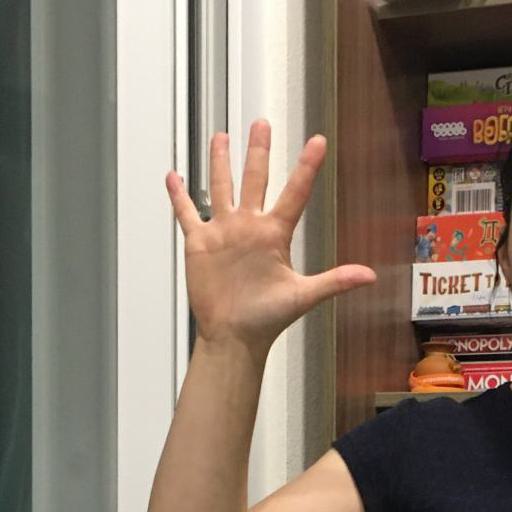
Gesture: palm